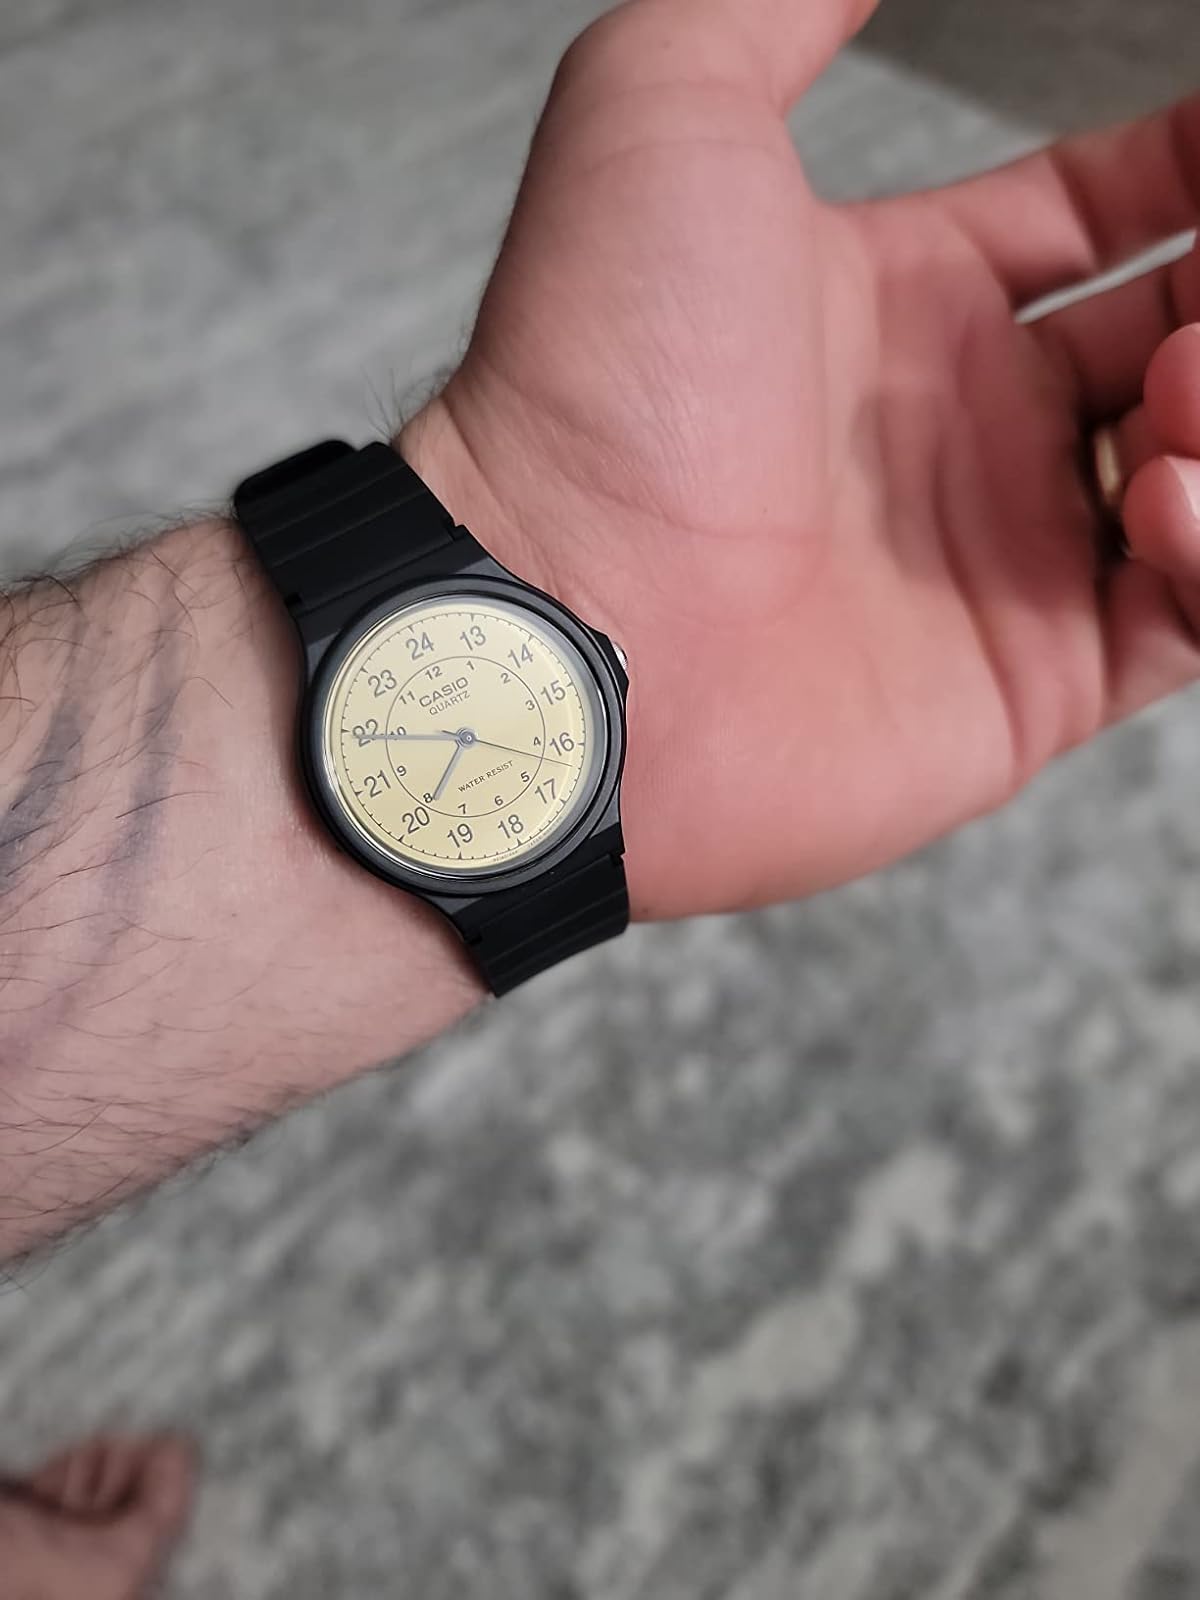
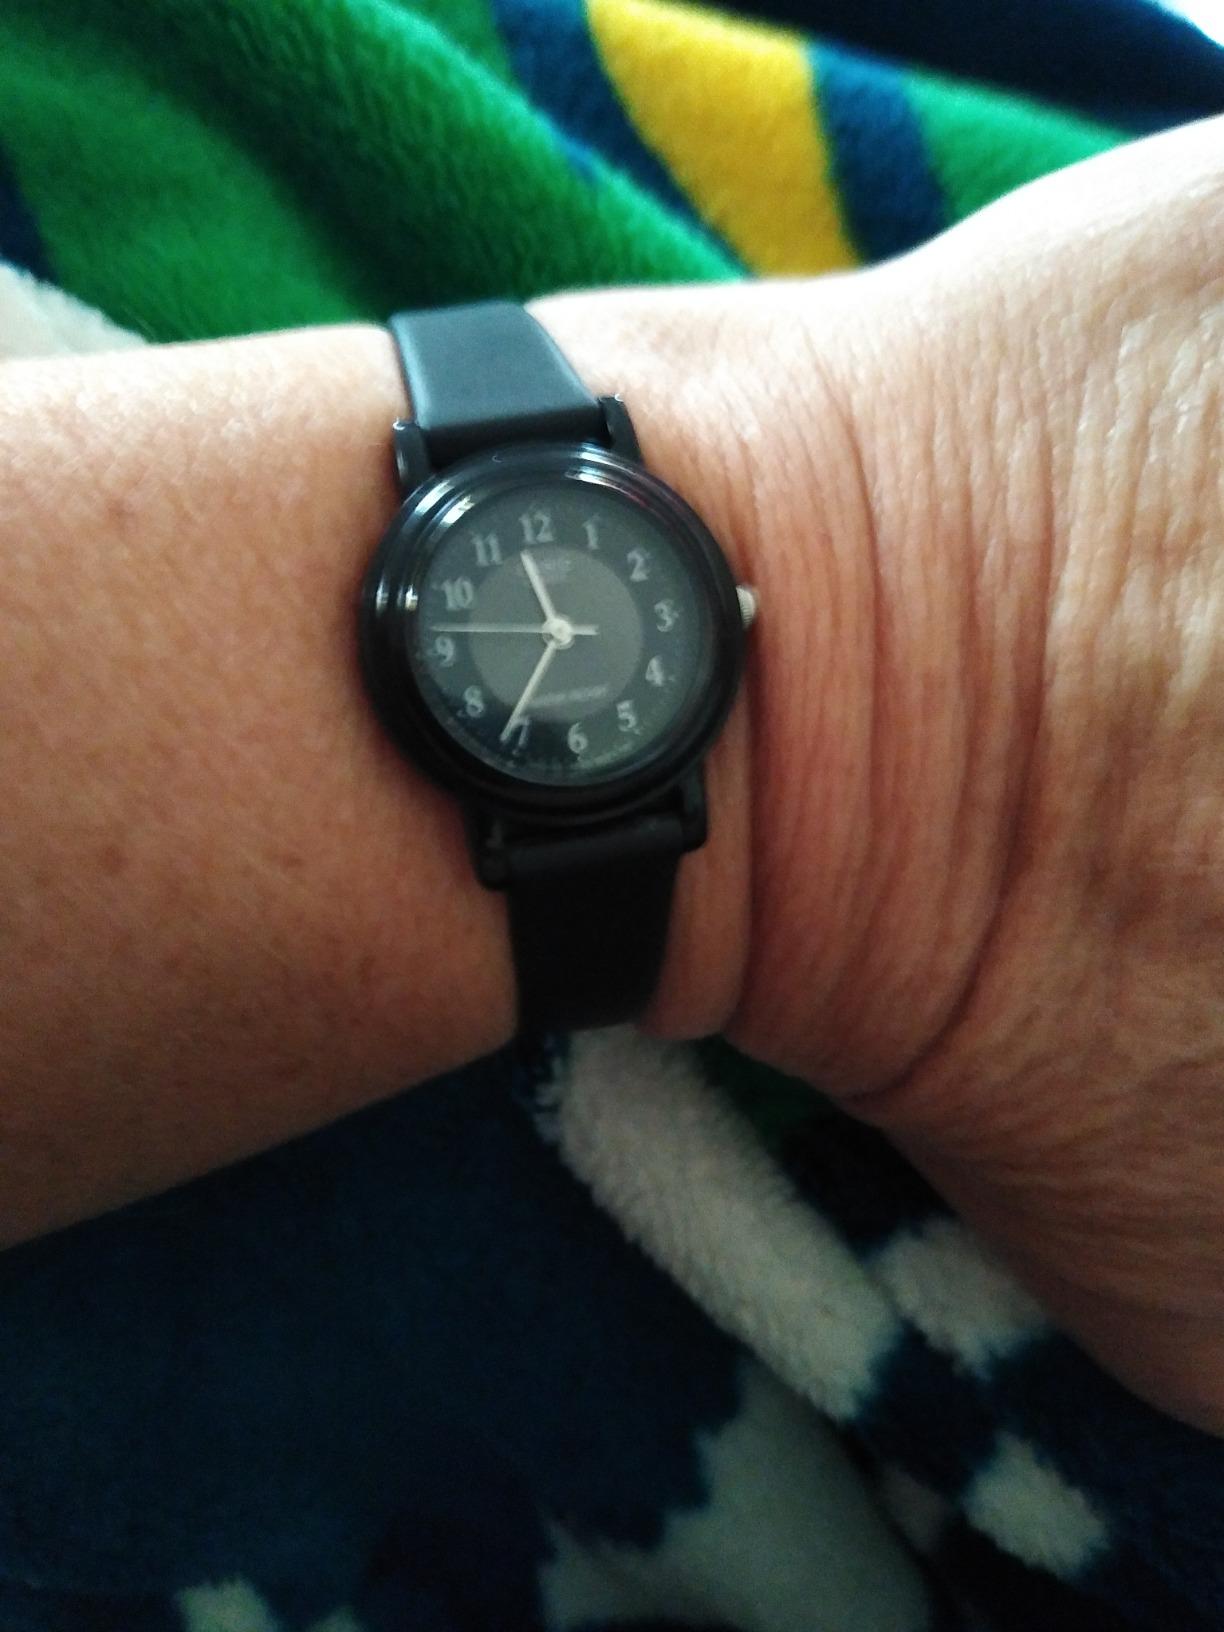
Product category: accessories_watch
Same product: no